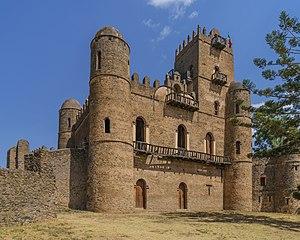
Fasilädäs né en 1603 à Mugar, dans le Shäwa, et mort le 18 octobre 1667, fut negus d’Éthiopie sous les noms de règne d'Aläm Sägad et de Seltan Sägad de 1632 à 1667.
Les Juifs éthiopiens ou Beta Israel sont des Éthiopiens de religion israélite ou leurs descendants qui ont pour la plupart émigré en Israël. Selon leurs traditions, ils descendent de la tribu de Dan. Ils ont vécu pendant des siècles au nord de l’Éthiopie, où ils ont constitué des États indépendants, qui ont été détruits au XVIIᵉ siècle par le pouvoir impérial. Ils deviennent alors une minorité marginalisée, le plus souvent sans droit de posséder des terres et, à l'occasion, accusée d’avoir le « mauvais œil ».
La Corne de l'Afrique, et en particulier le territoire de l'actuelle Éthiopie, se trouve au cœur de l'histoire de l'humanité. On y trouve les restes de certains des plus anciens hominidés connus mais également les plus anciennes traces de l'homo sapiens moderne, après le Maroc depuis mai 2017 - Djebel Irhoud, 300 000 ans.
L'Éthiopie, en forme longue la république démocratique fédérale d’Éthiopie, en amharique Ītyōṗṗyā, ኢትዮጵያ et ye-Ītyōṗṗyā Fēdēralāwī Dīmōkrāsīyāwī Rīpeblīk, የኢትዮጵያ ፌዴራላዊ ዲሞክራሲያዊ ሪፐብሊክ, est un État de la Corne de l'Afrique. L'Éthiopie a des frontières communes avec l'Érythrée au nord, la Somalie à l'est-sud-est, le Soudan au nord-ouest, le Soudan du Sud à l'ouest-sud-ouest, le Kenya au sud et la république de Djibouti au nord-est. Depuis l'indépendance de l'Érythrée en 1993, l'Éthiopie n'a plus d'accès à la mer.